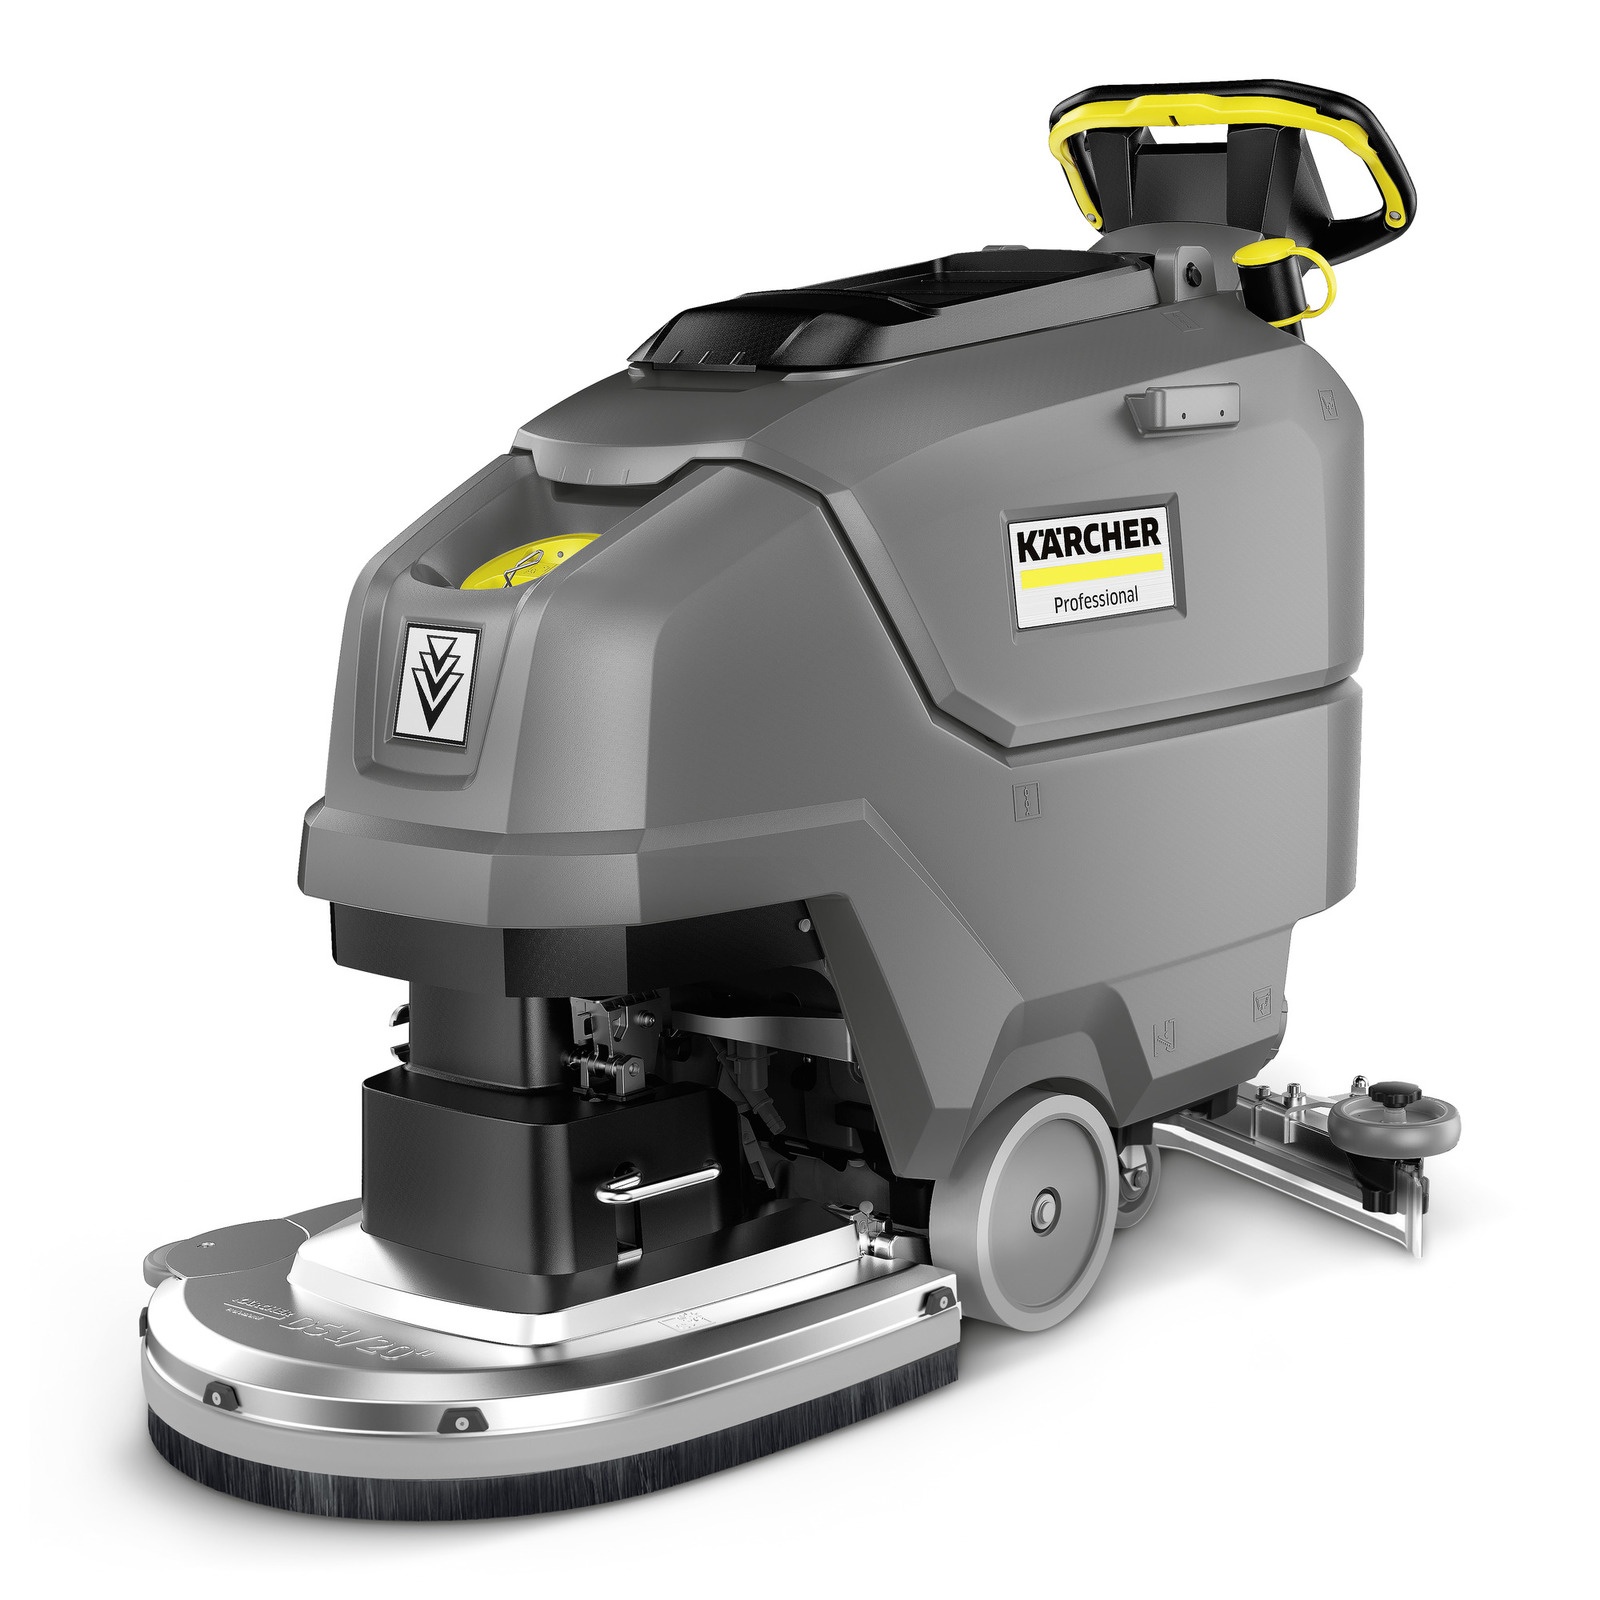
BD 50/55 C Classic Bp Pack 115Ah new - 1.127-061.0 Karcher
Brand: Karcher
Le concept de l'autolaveuse accompagnée BD 50/55 C Classic Bp Pack repose sur l'utilisation de matériaux haut de gamme associés à une utilisation simple et intuitive. Ainsi, la tête de nettoyage est composée d'aluminium pour une grande robustesse. Elle s'abaisse et se relève manuellement, comme le suceur d'aspiration qui déclenche automatiquement la turbine d'aspiration lorsqu'il est abaissé. Cette utilisation intuitive s'applique à tous les organes de l'appareil, facilitant la prise en main même pour les utilisateurs novices. Le design très compact avec une largeur de travail de 51 centimètres et 2 réservoirs de 55 litres permet à la fois une visibilité et une manœuvrabilité optimales, même dans les espaces réduits. Grâce à sa tête de nettoyage à disque très silencieuse, la BD 50/55 C Classic Bp Pack convient également au nettoyage des lieux sensibles au bruit. La batterie AGM sans entretien d'une capacité de 115 Ah offre à cet effet jusqu'à trois heures d'autonomie à la machine.
Category: Home & Garden > Household Appliances > Floor & Steam Cleaners > Floor Scrubbers > Ride-On Floor Scrubbers